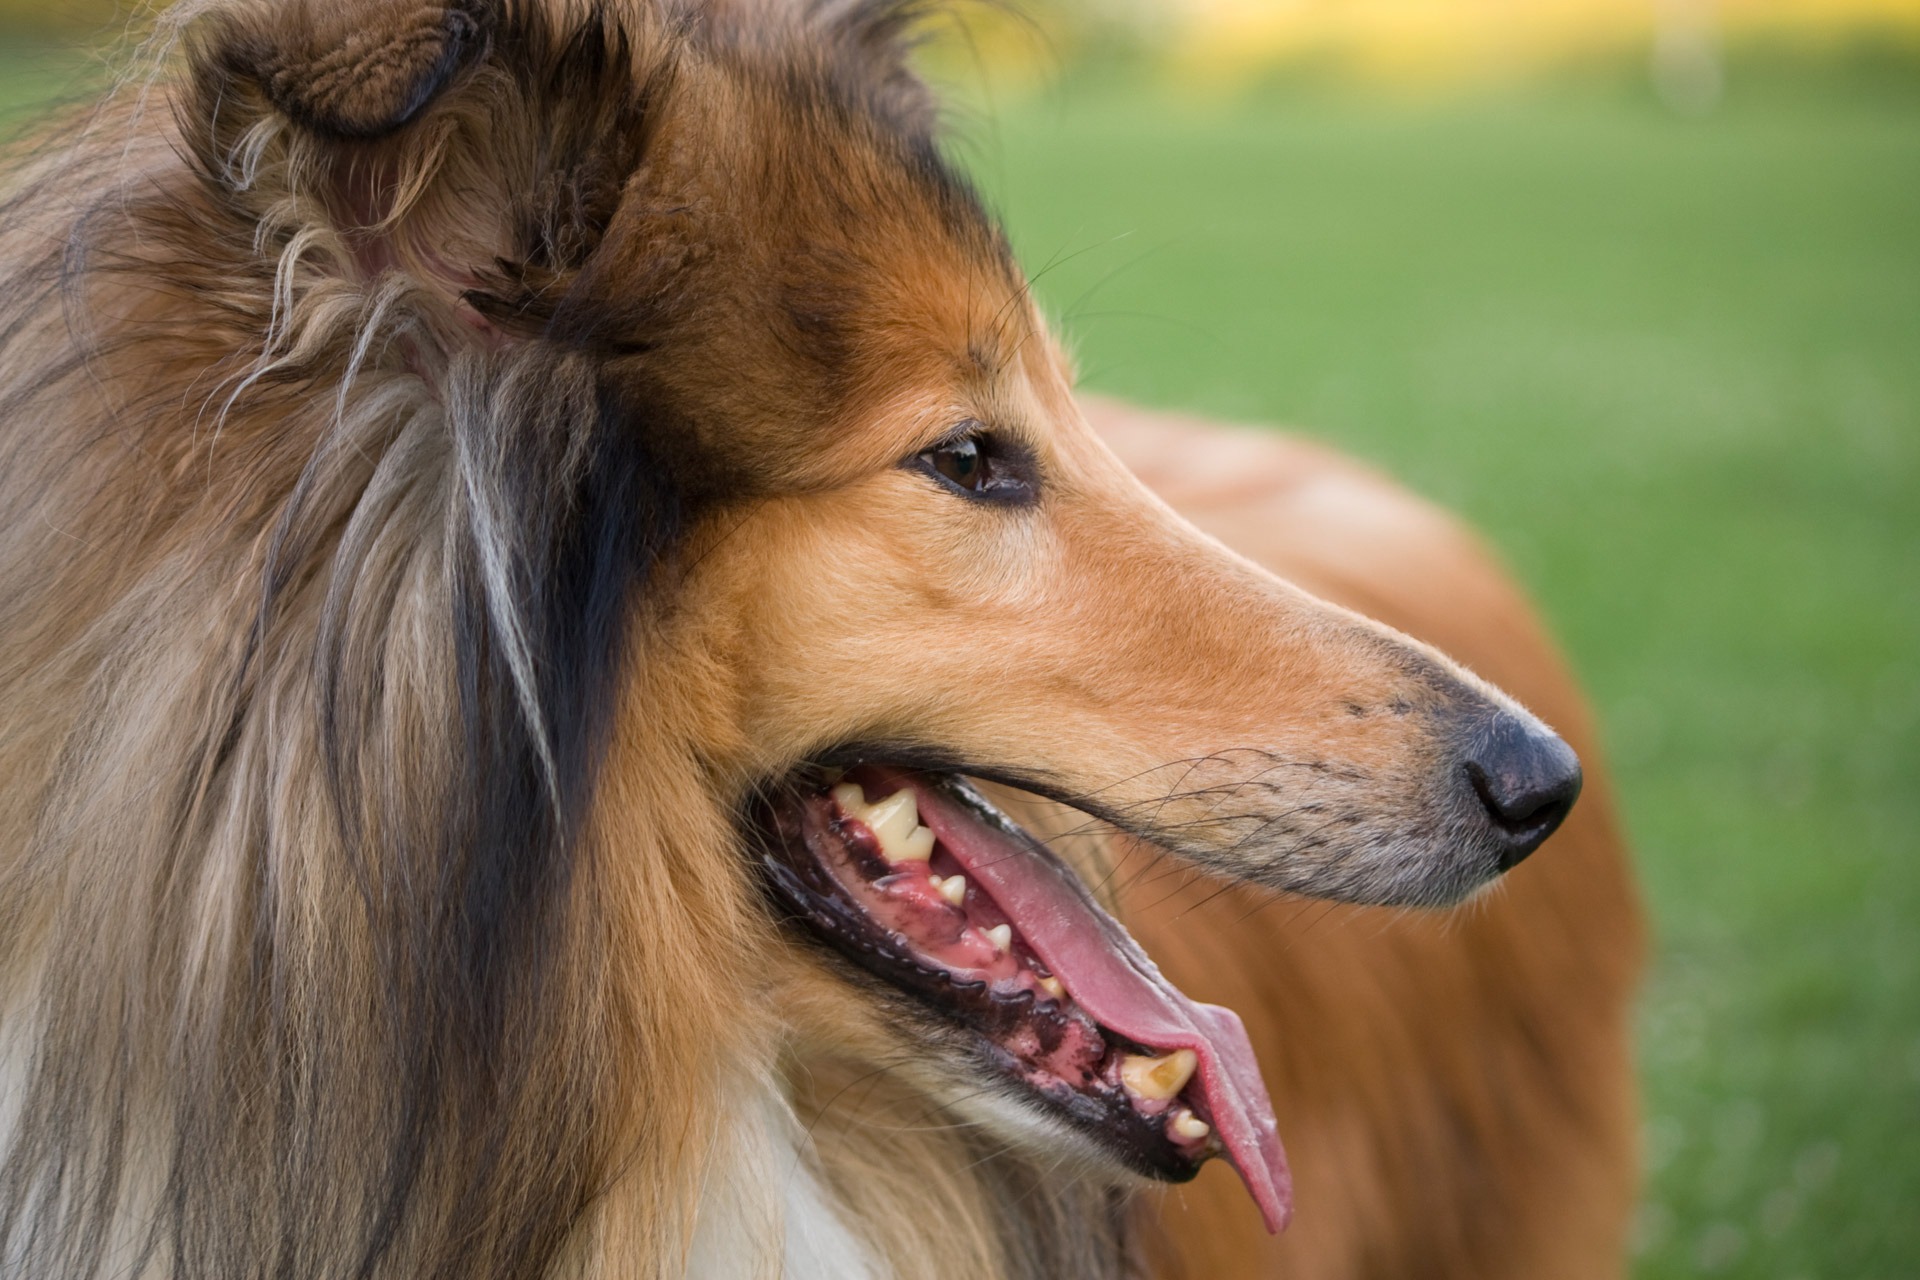
nature, dog, canine, profile, photo, collie, pet, portrait, mammal, close up, outdoors, eye, head, vertebrate, beautiful, image, dog breed, breed, pedigree, dog like mammal, rough collie